Alice Waring Holmes

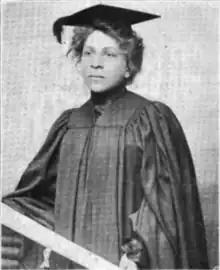

Alice Mariah Waring Holmes (June 11, 1872 – August 27, 1939) was an American educator, suffragette, and dentist, thought to be the first female Black dentist in Washington D.C.